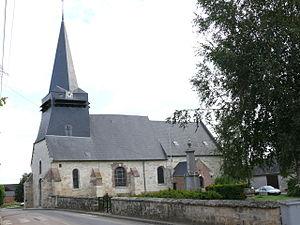
Doméliers
Doméliers est une commune française située dans le département de l'Oise en région Hauts-de-France.